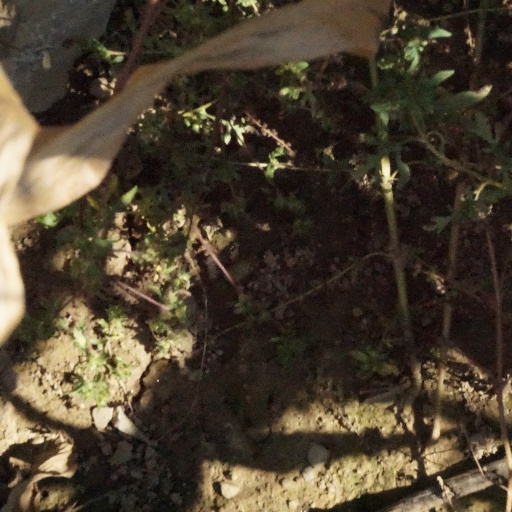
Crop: maize; corn